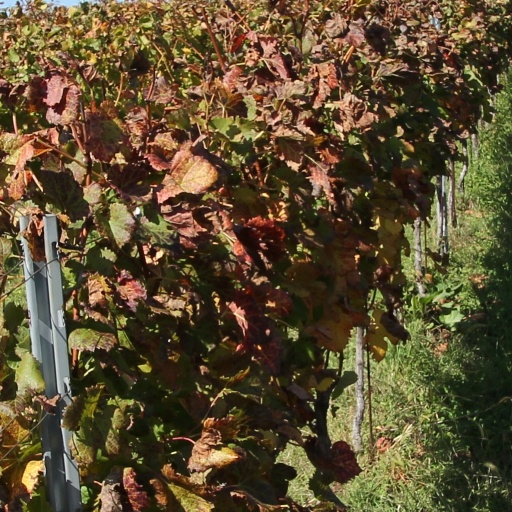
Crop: grape